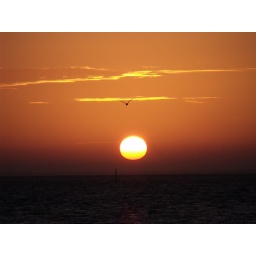
flying seagull above the orange sun